Société J. F. Cail & Cie

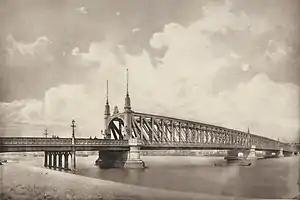
The old Willemsbrug over the Meuse in Rotterdam opened in 1878

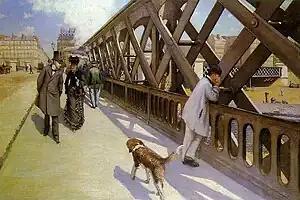
The Pont de l'Europe by Caillebotte

The first bridge built by J.F Cail & Cie was the Pont d'Arcole built in 1855 in Paris. It has a span of 80 m and was remarkable for being made of Iron instead of Cast iron. From October 1857 till July 1859 the company then built the iron bridge over the Allier in Moulins, Allier. Next came the bridges for the line from Lausanne to Fribourg. In the 1860s the factory for iron bridges in Grenelle occupied 1.8 hectares, and had 500 employees.